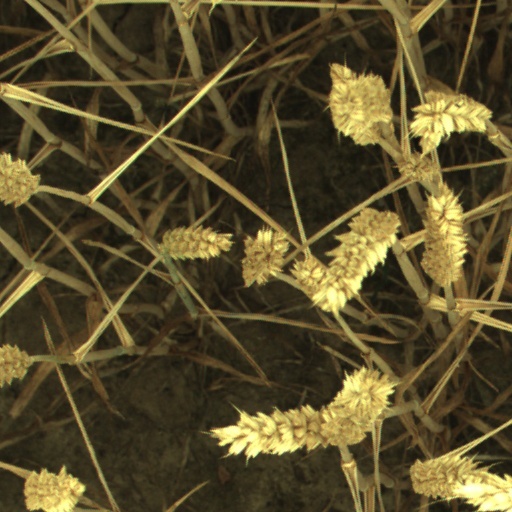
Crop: wheat